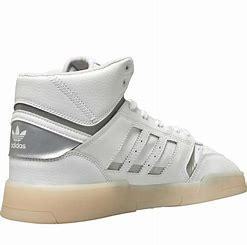
Brand: adidas
Model: Drop Step Skate